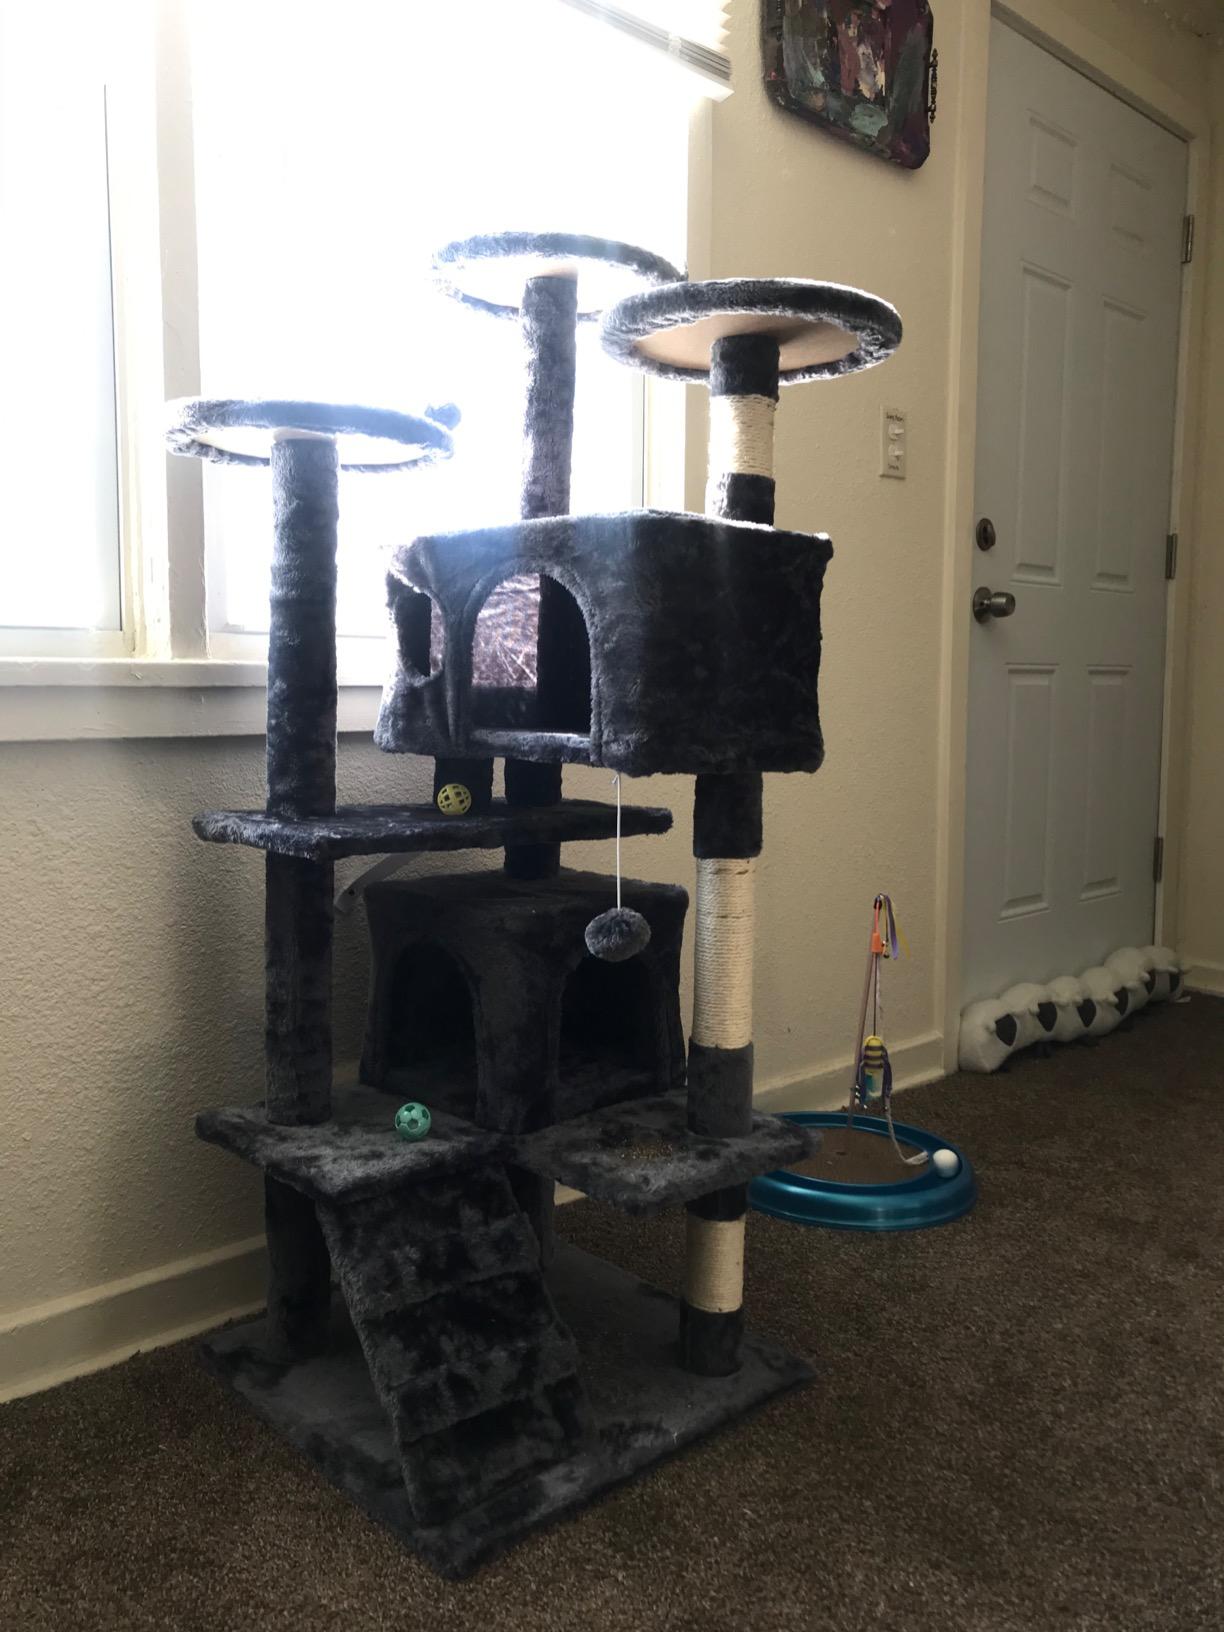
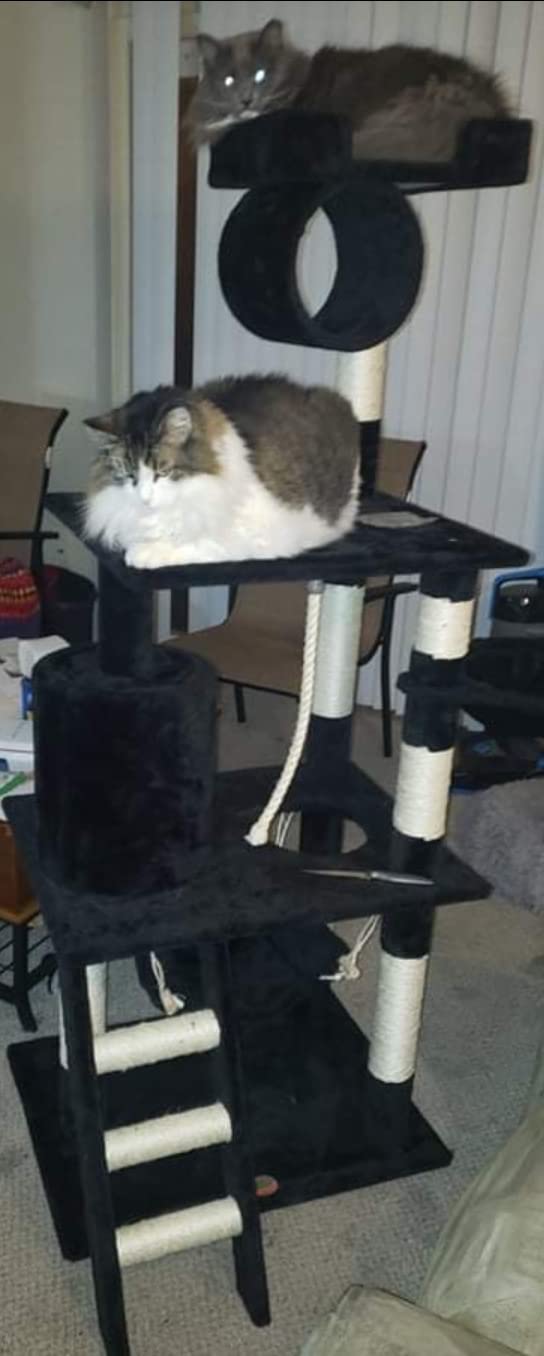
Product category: items_cat tree
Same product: no